Eurofima coach

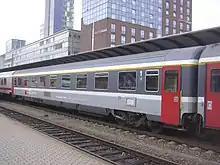
SBB-CFF-FFS Eurofima coach at Freiburg Hauptbahnhof.

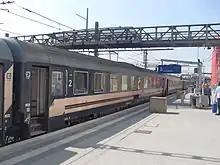
SNCB / NMBS built 20 Eurofima car 2nd Class coach.

The Eurofima coach, or European Standard Coach, is a passenger car designed for use on international railway routes in Europe. It was commissioned by the European Company for the Financing of Railroad Rolling Stock (French: ).